Hitchin

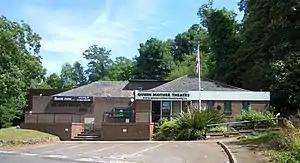
The Queen Mother Theatre in the town

In March 2013 a poll in "The Times" voted Hitchin the 9th best town in the UK in which to live.